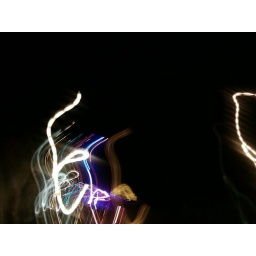
police, ambulance, firetruck, car and street lights all mixed in one.